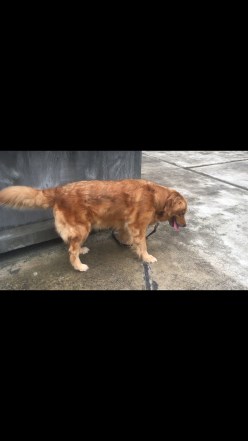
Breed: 5355-n000126-golden_retriever